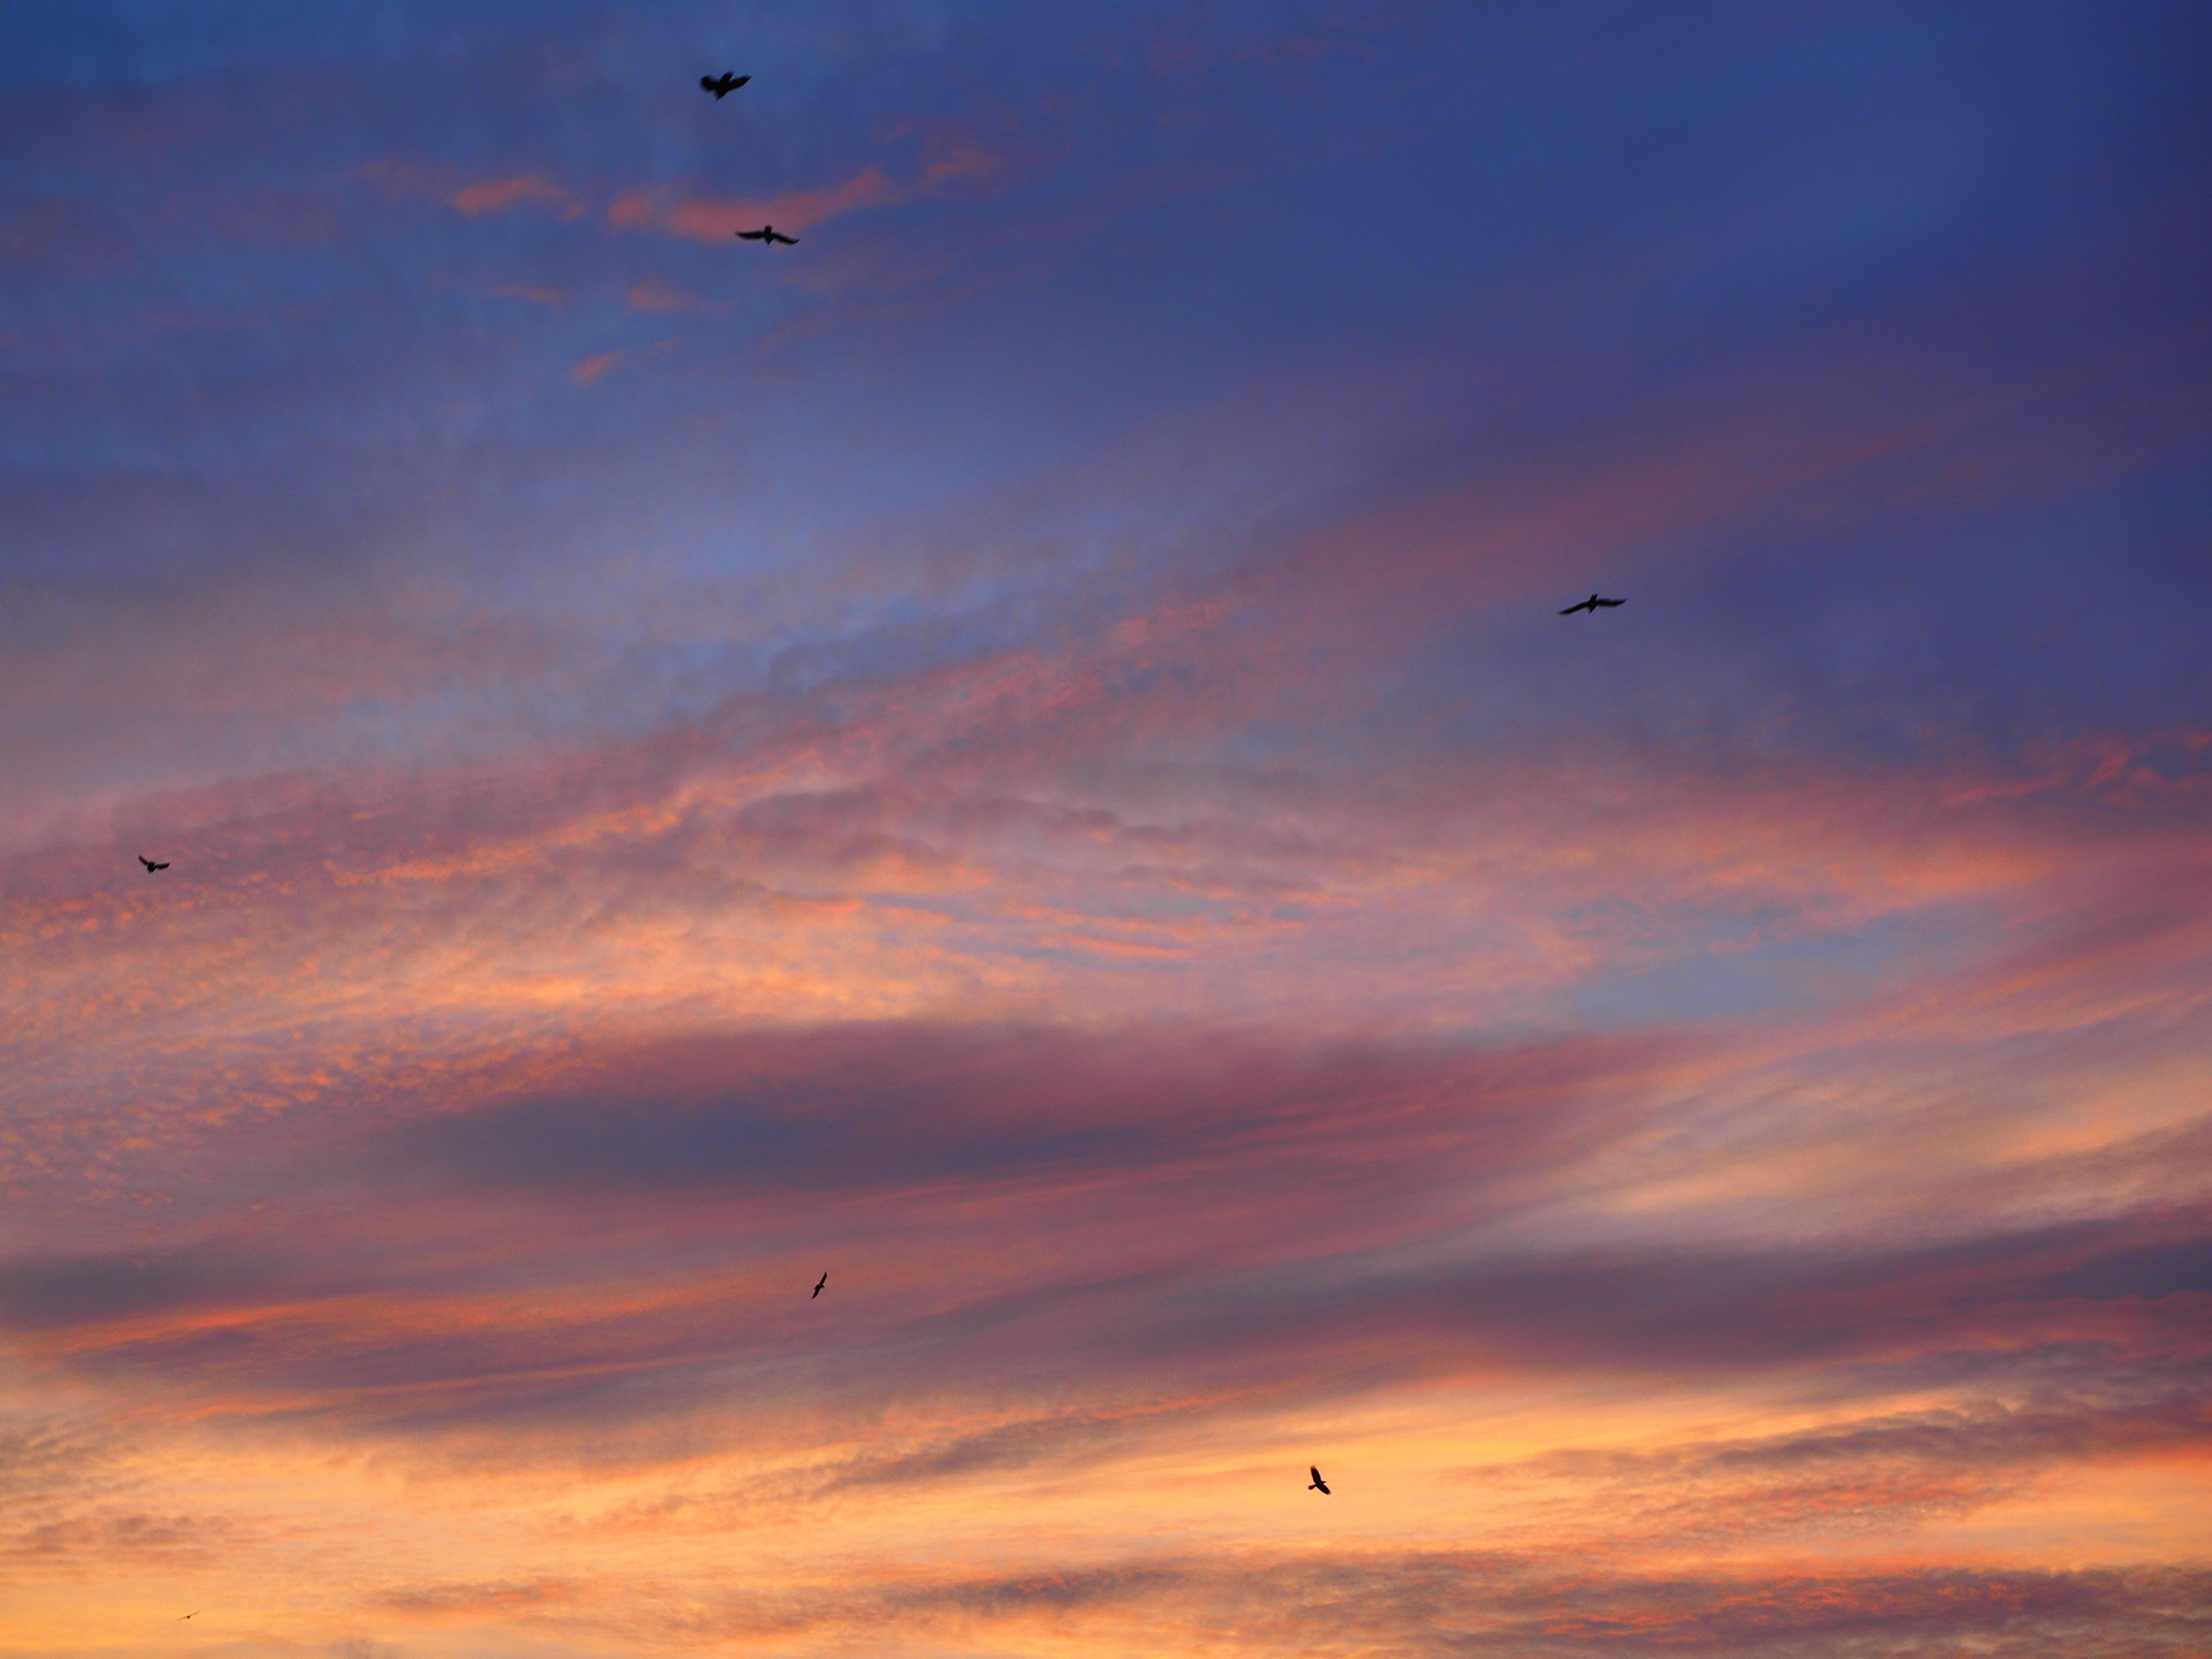
landscape, sea, horizon, cloud, sky, sun, sunrise, sunset, morning, dawn, atmosphere, fly, dusk, evening, romance, birds, clouds, abendstimmung, afterglow, evening sky, astronomical object, red sky at morning